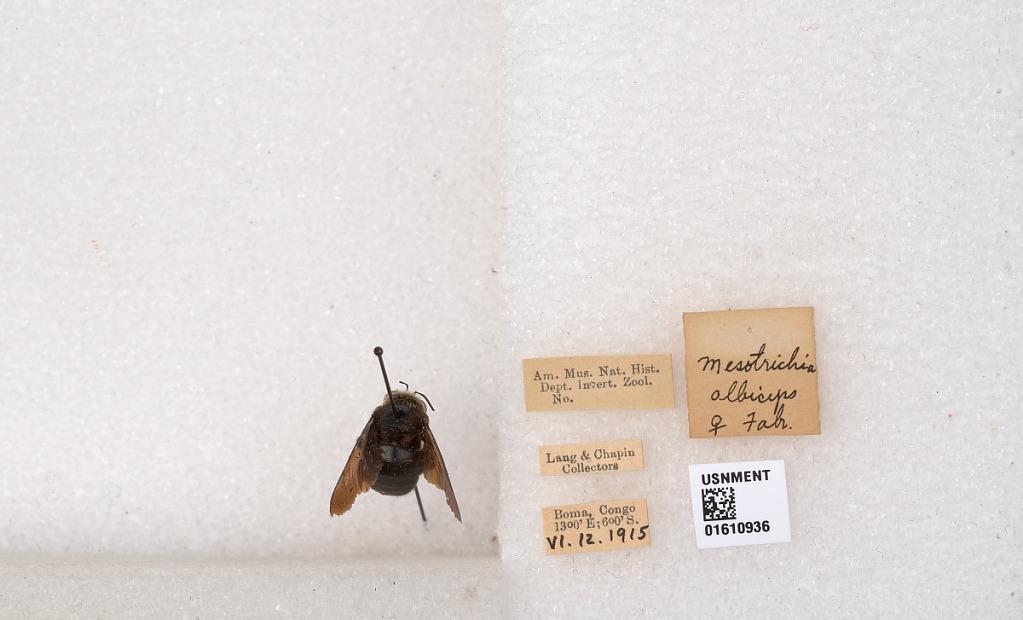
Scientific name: Xylocopa (Koptortosoma) albiceps Fabricius
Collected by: Lang & Chapin
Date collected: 1915-6-12
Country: Congo
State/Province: Kongo
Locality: Boma
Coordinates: -5.8352, 13.0578